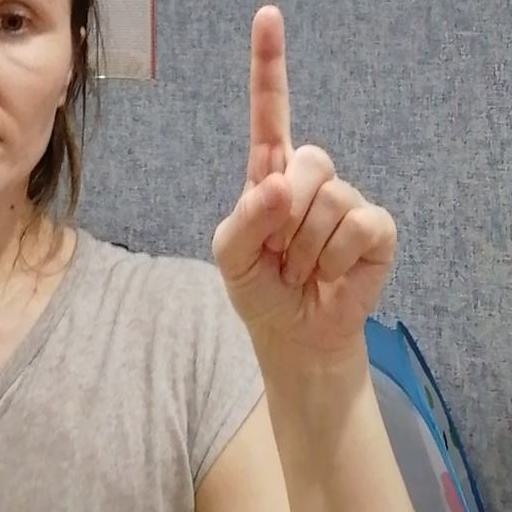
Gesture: one